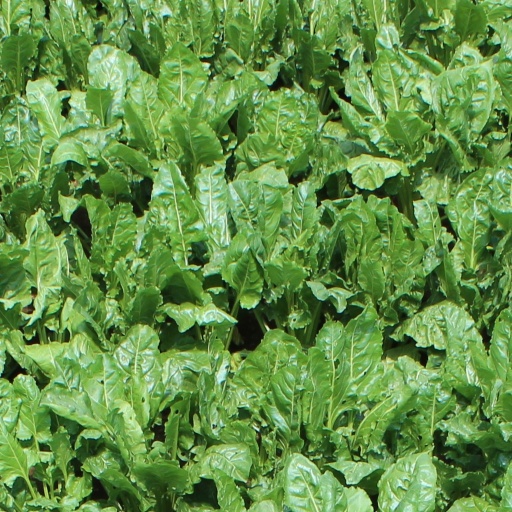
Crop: sugar beet